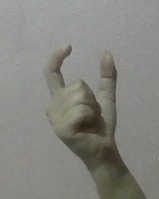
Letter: nun